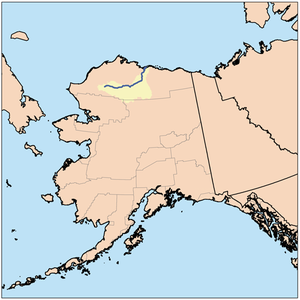
Colville River
Colville Rivers løb og afvandingsområde i det nordlige Alaska
Colville er den nordligste større floda i Alaska, USA. Den er ca. 563 kilometer lang og løber ud i Ishavet, 150 km vest for hvor Trans-American Pipeline starter ved Prudhoe Bay. Floden har sit udspring i De Long Mountains i vestenden af Brooks Range og løber mod øst, senere mod nord nedenfor landsbyen Umiat. Nederst løber den gennem store moseområder. Afvandingsområdet er på 53.000 km².